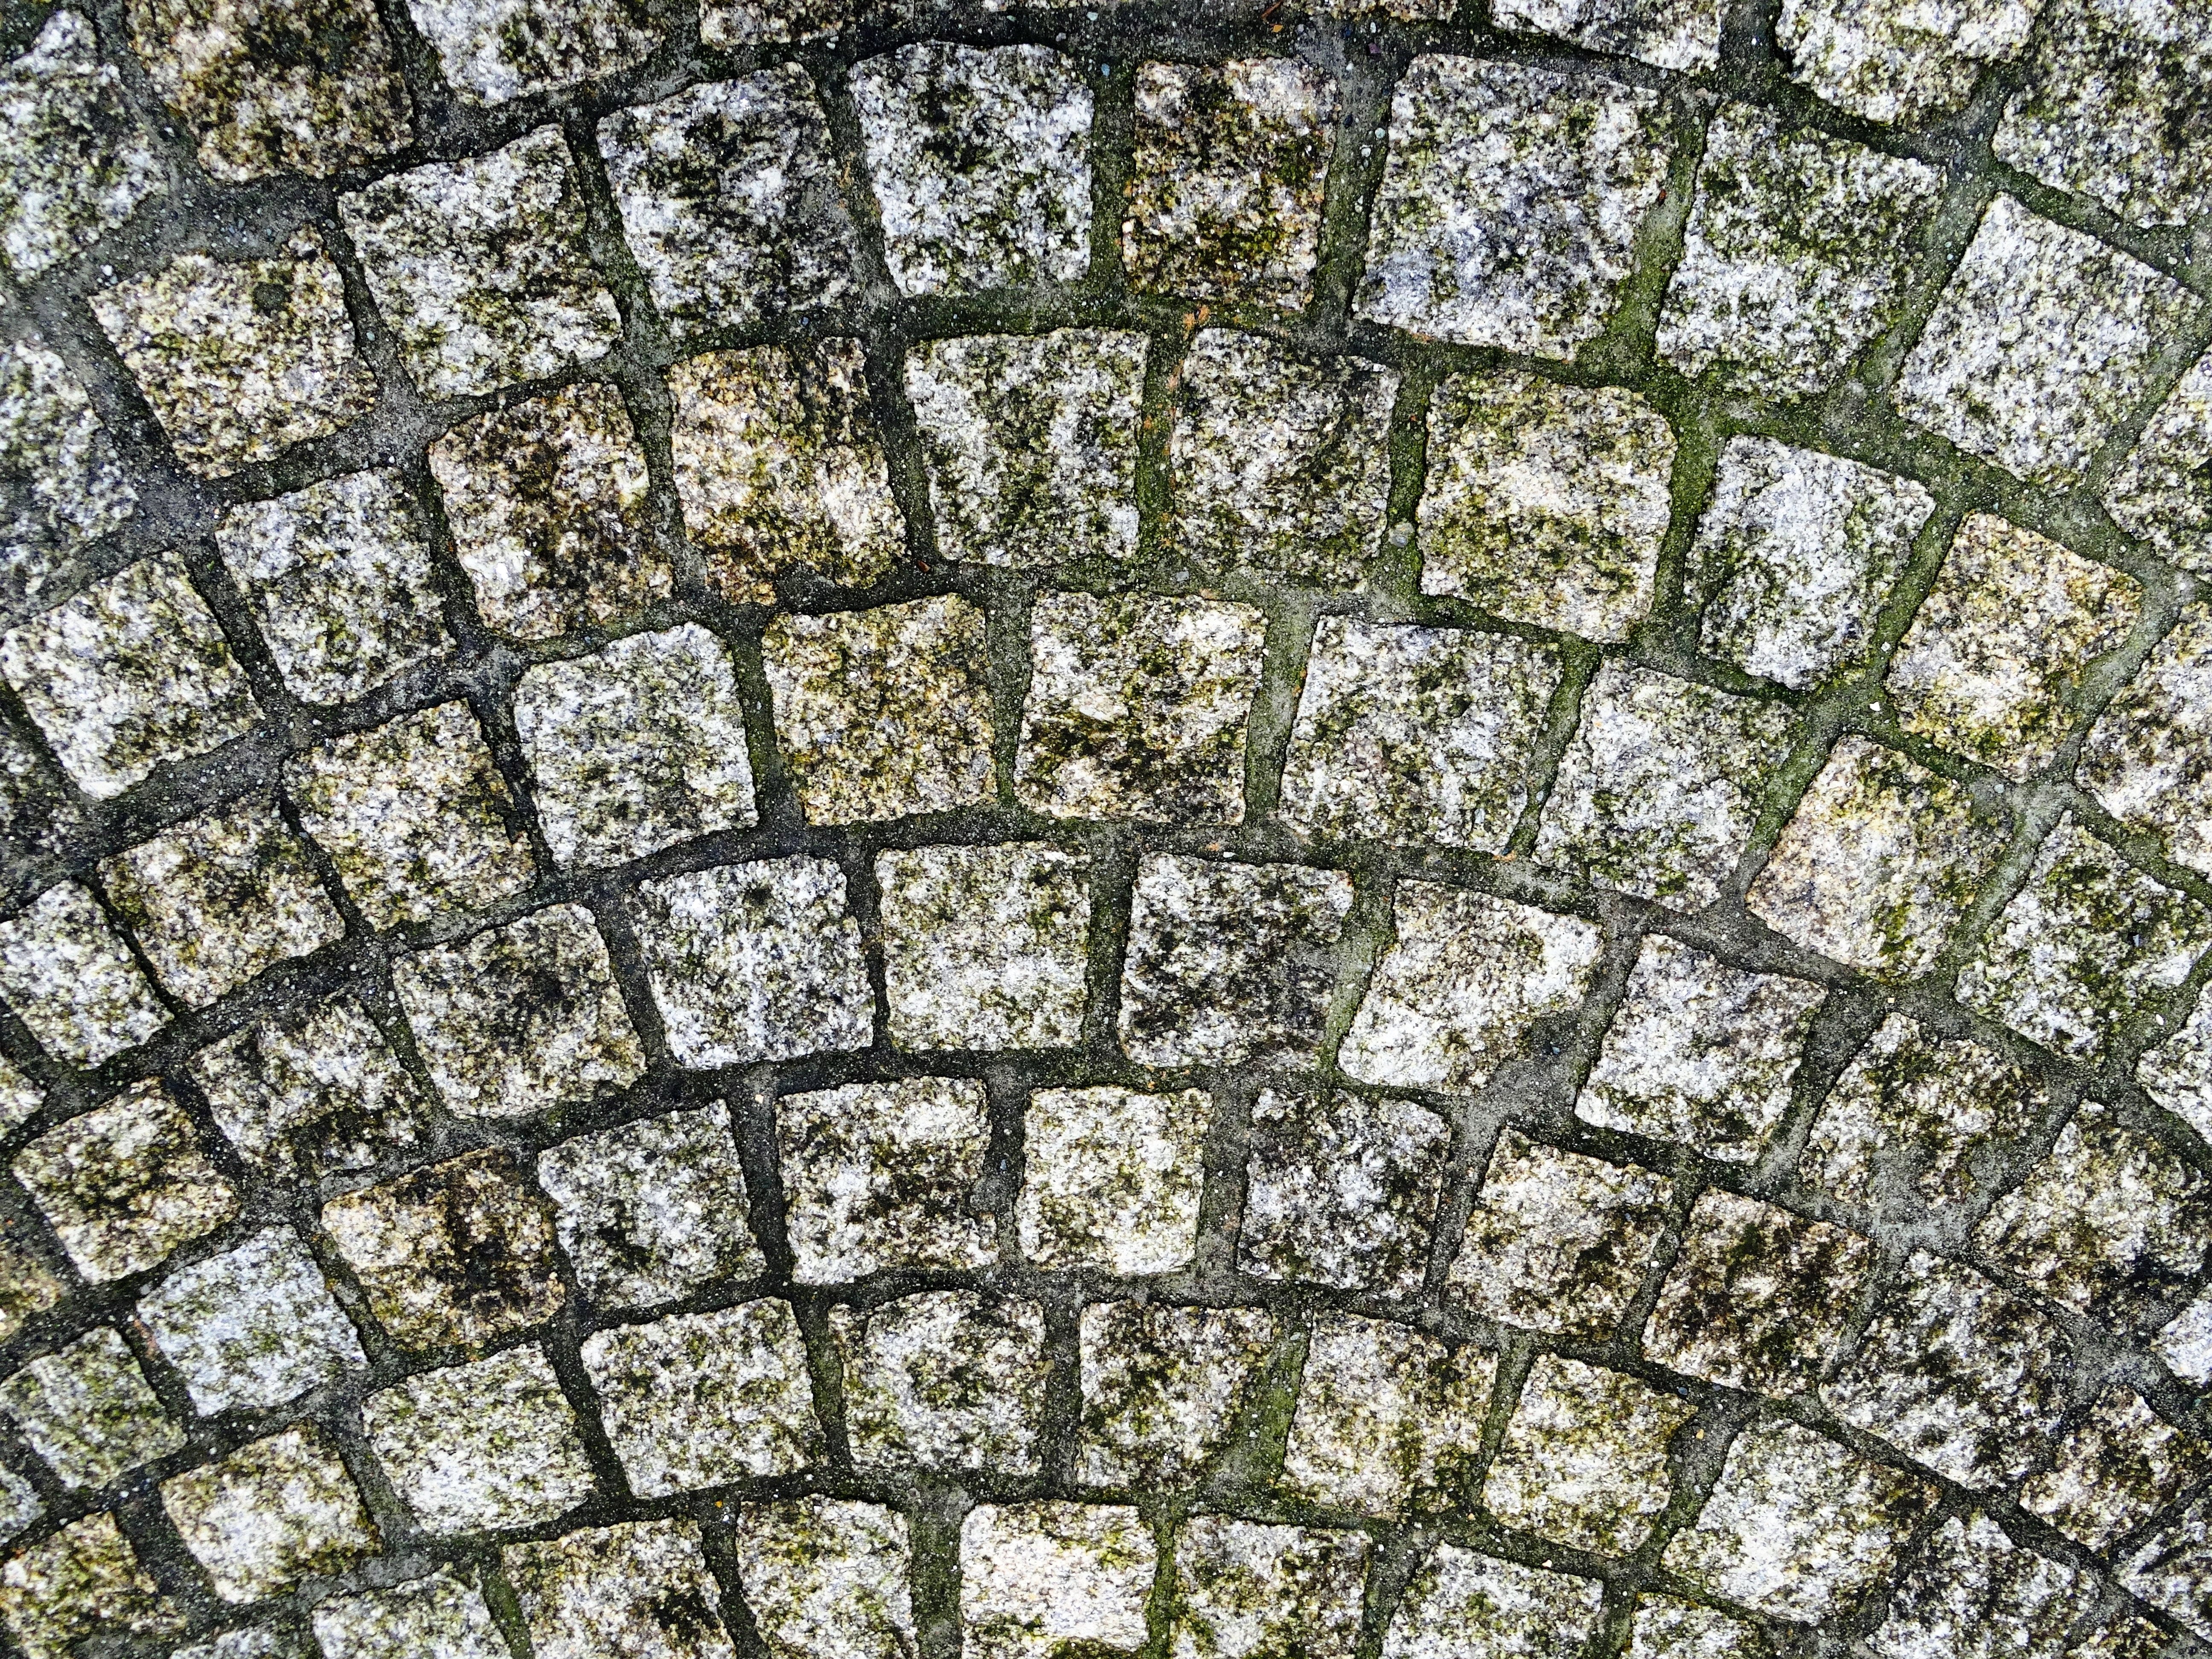
tree, plant, road, leaf, trunk, cobblestone, wall, pavement, pattern, soil, stone wall, patch, stones, art, paving stones, flooring, road surface, outdoor structure